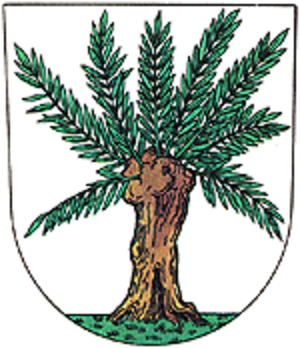
Vidnava est une ville du district de Jeseník, dans la région d'Olomouc, en République tchèque. Sa population s'élevait à 1 291 habitants en 2018.